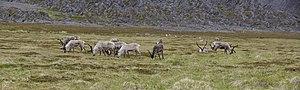
Le Parc national de Varangerhalvøya est un parc national créé en 2006 dans le Finnmark norvégien.